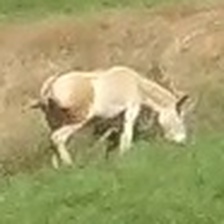
Pose orientation: right